Żegluga Bydgoska

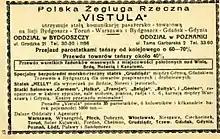
Advertising for passengers and goods transport during interwar

Business started to improve from 1926 onwards. Lloyd Bydgoski kept a constant towing traffic of "colonial goods" (rice, tanning extracts) from Gdańsk to Warsaw, transporting on the way back (in particular from Płock and Włocławek) grain for Gdańsk. In 1926, the transshipment harbour handled 62,000 tons of coal towards Gdańsk. This year, the company opened a branch in Warsaw, followed a few years later by an agency in Poznań. In 1928, the firm sold to the city of Bydgoszcz several assets: Sporna Street, two iron bridges and irrigation fields located in "Kapuściska" and "Czersko Polskie".